Gaur

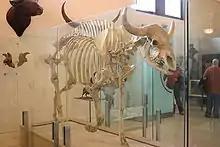
"Bos gaurus grangeri" skeleton

"Bison gaurus" was the scientific name proposed by Charles Hamilton Smith in 1827. Later authors subordinated the species under either "Bos" or "Bibos".